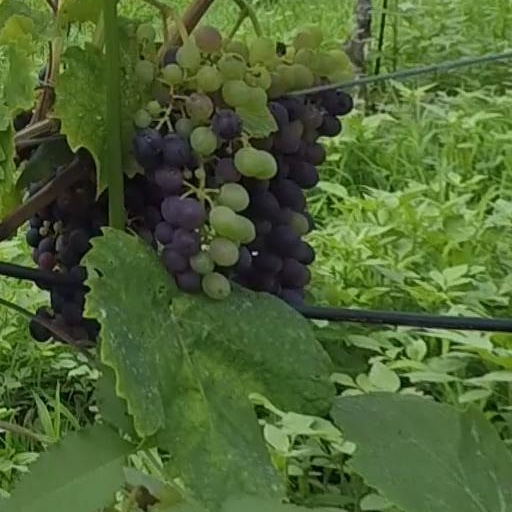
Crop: grape